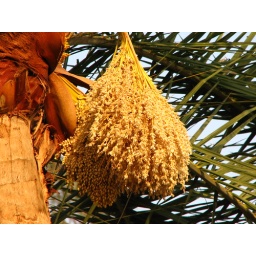
Flowers are monoecious and males and females flowers are born on different trees. Male flowers are white and female flowers are greenish in color.